Arthur Cleveland Coxe

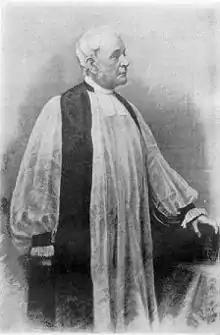
The Right Reverend Arthur Cleveland Coxe

He then became rector of St. John's Episcopal Church (Hartford, Connecticut), from 1842 to 1854. While there he published a dramatic poem "Saul: a mystery", of the same kind as his earlier productions but at much greater length. But it was condemned by reviewers including Edgar Allan Poe.